Valstagna

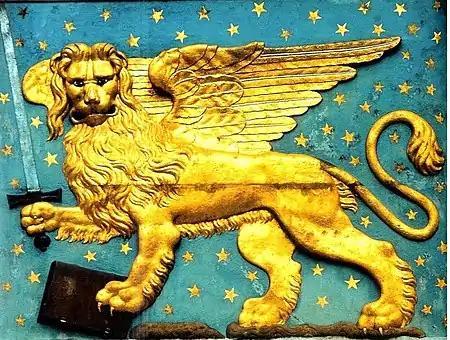
A Lion of St. Mark in Valstagna.

One of the many privileges Valstagna had in change of its active role within the Republic of Venice is that of being the first district in the valley to obtain concession to cultivate tobacco.